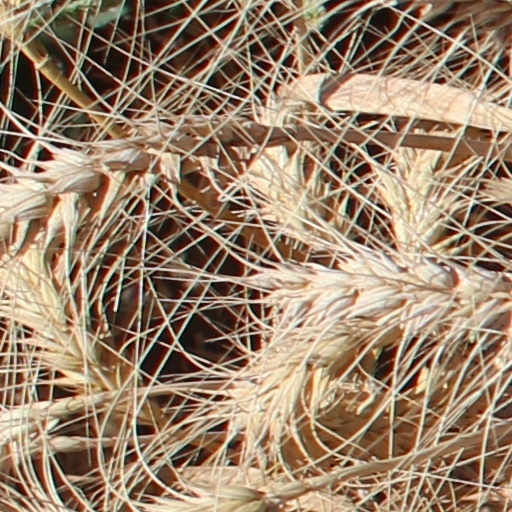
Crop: wheat